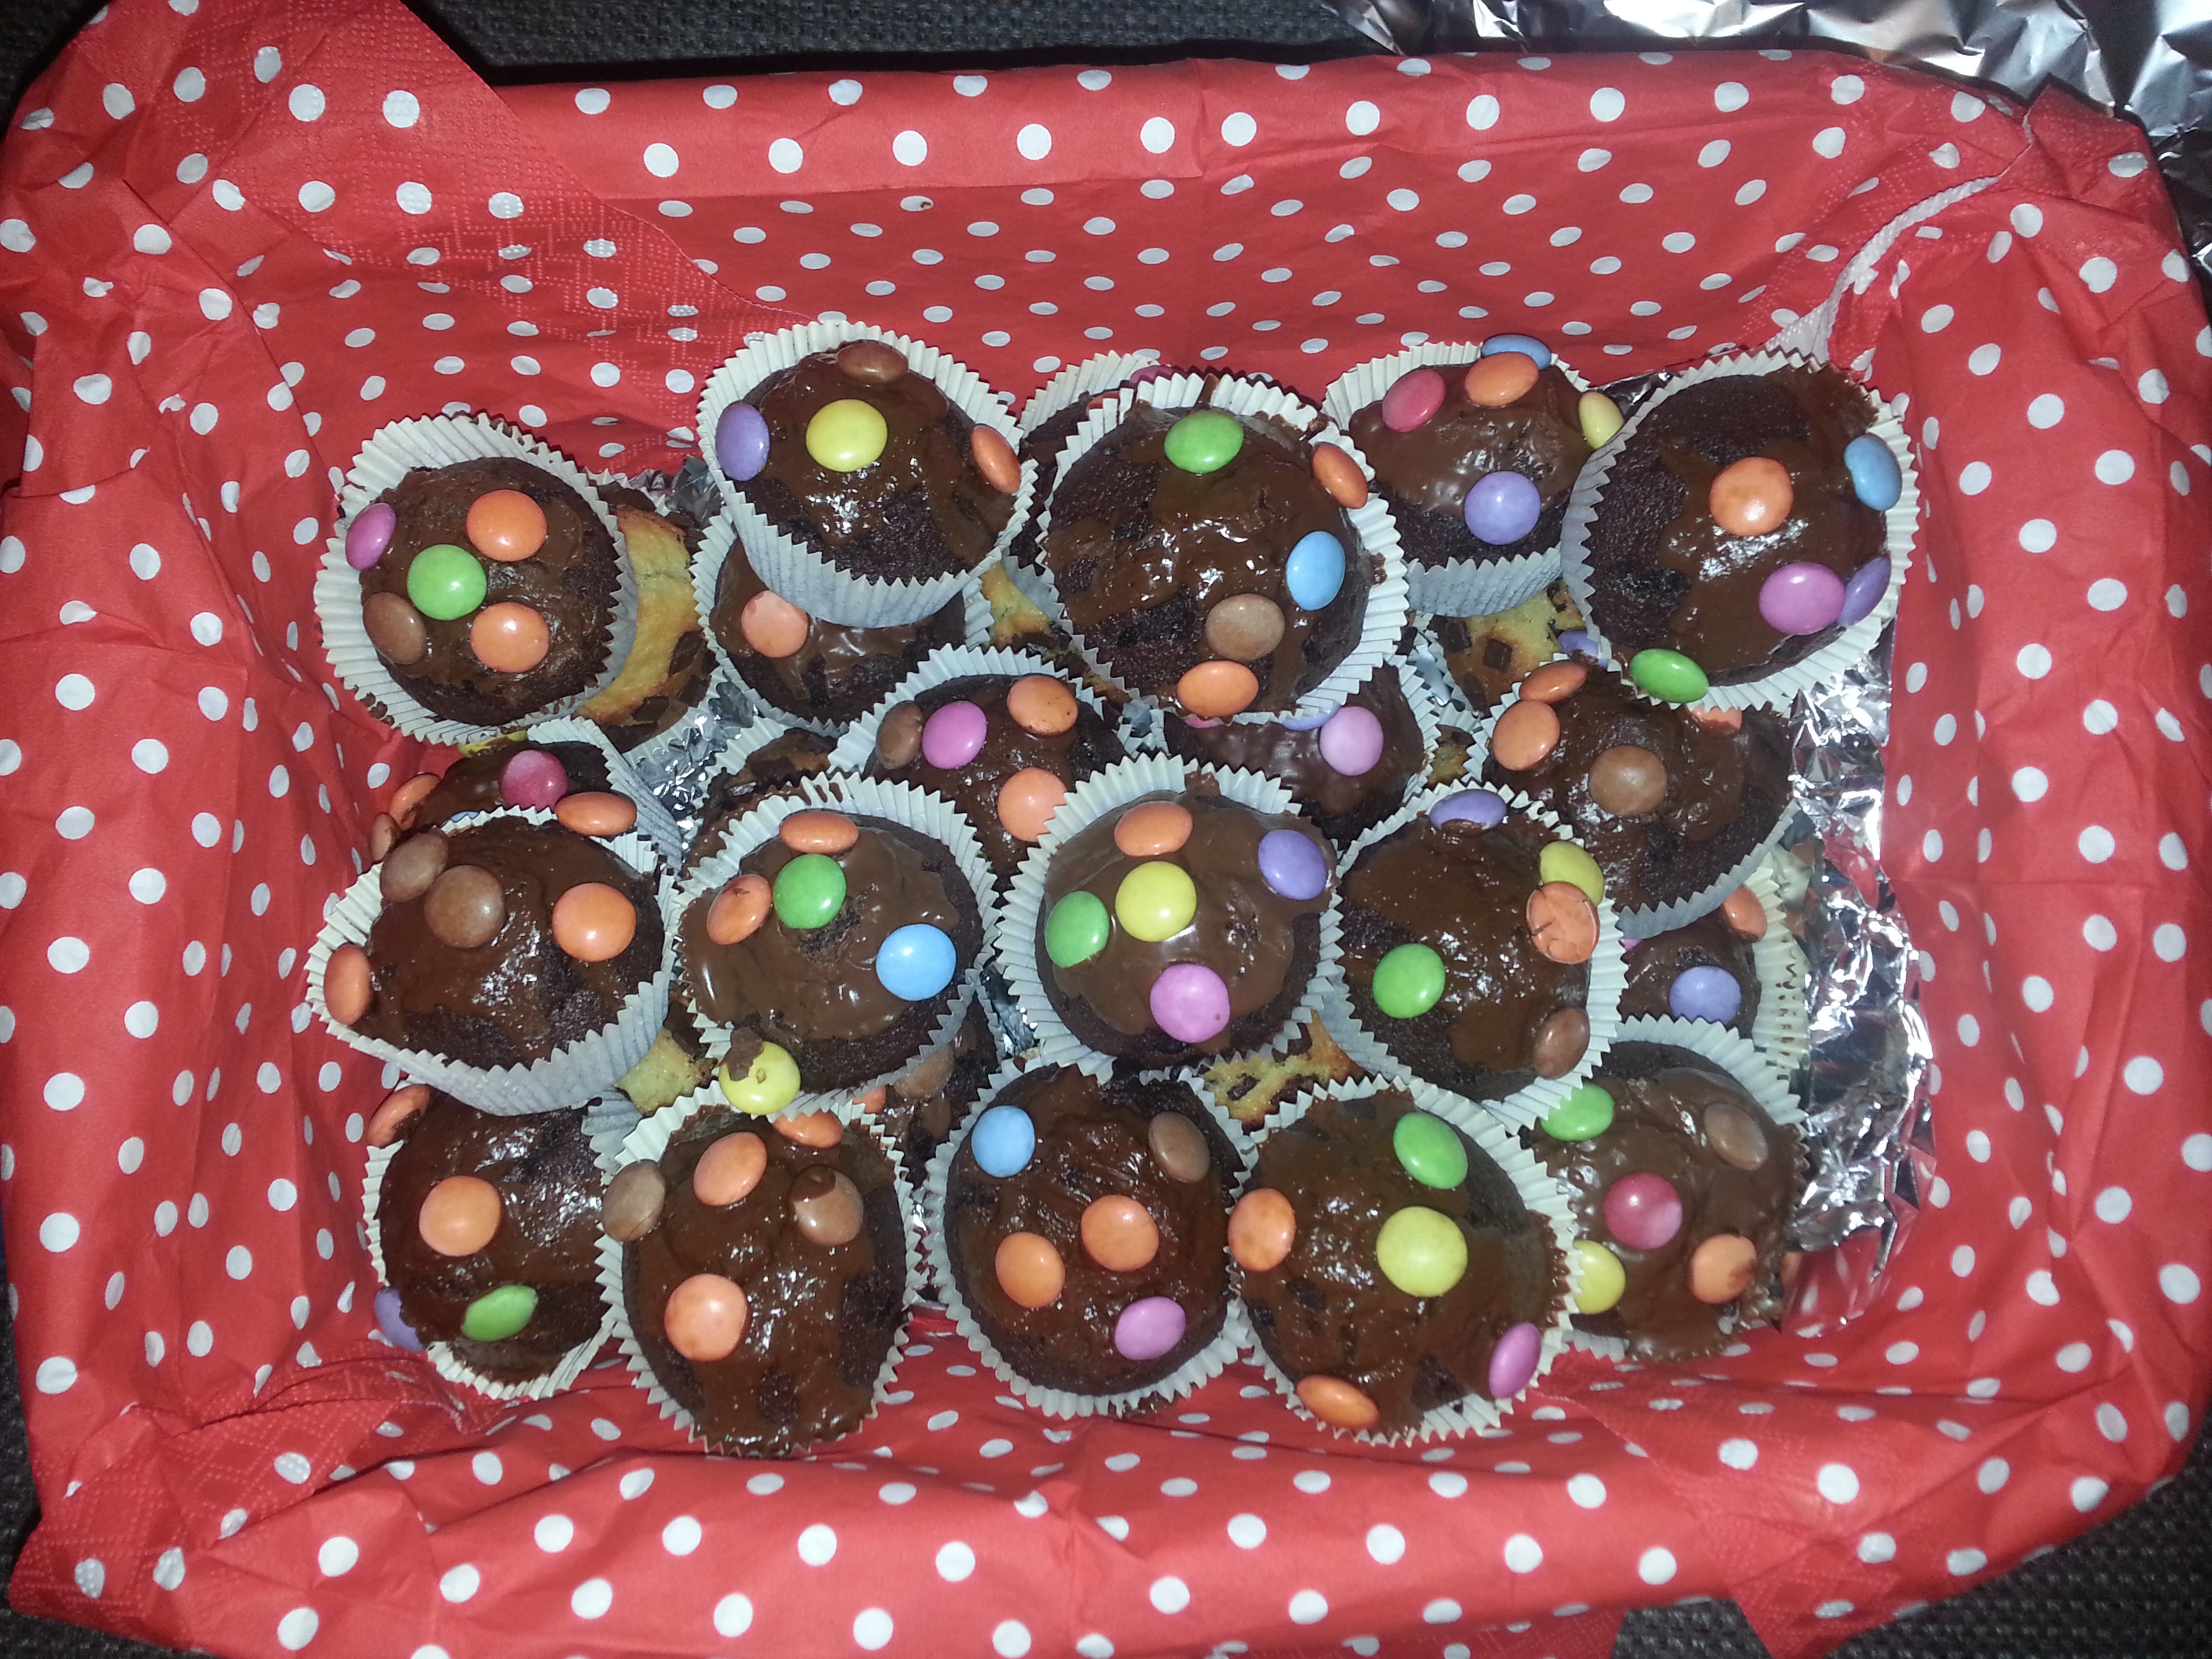
sweet, flower, food, produce, dessert, art, cupcakes, sweetness, smarties, muffins